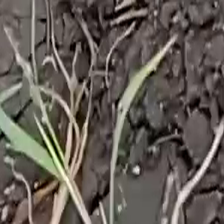
Weed species: Harali_(Cynodon_dactylon)